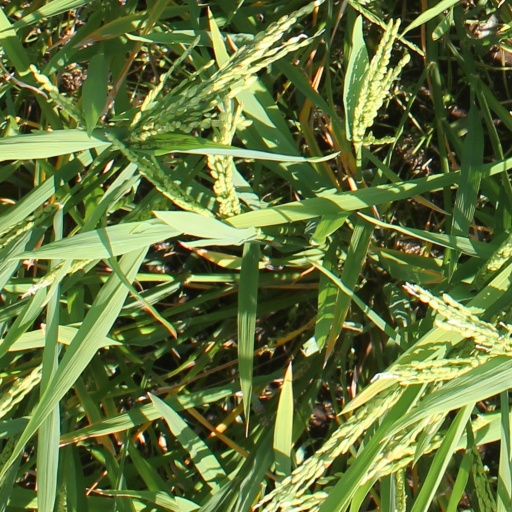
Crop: rice